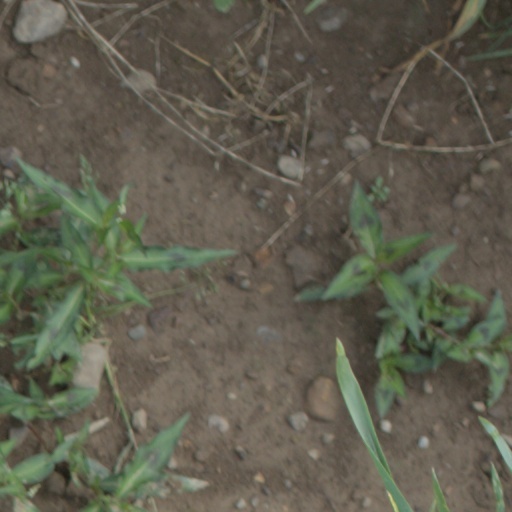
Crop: wheat